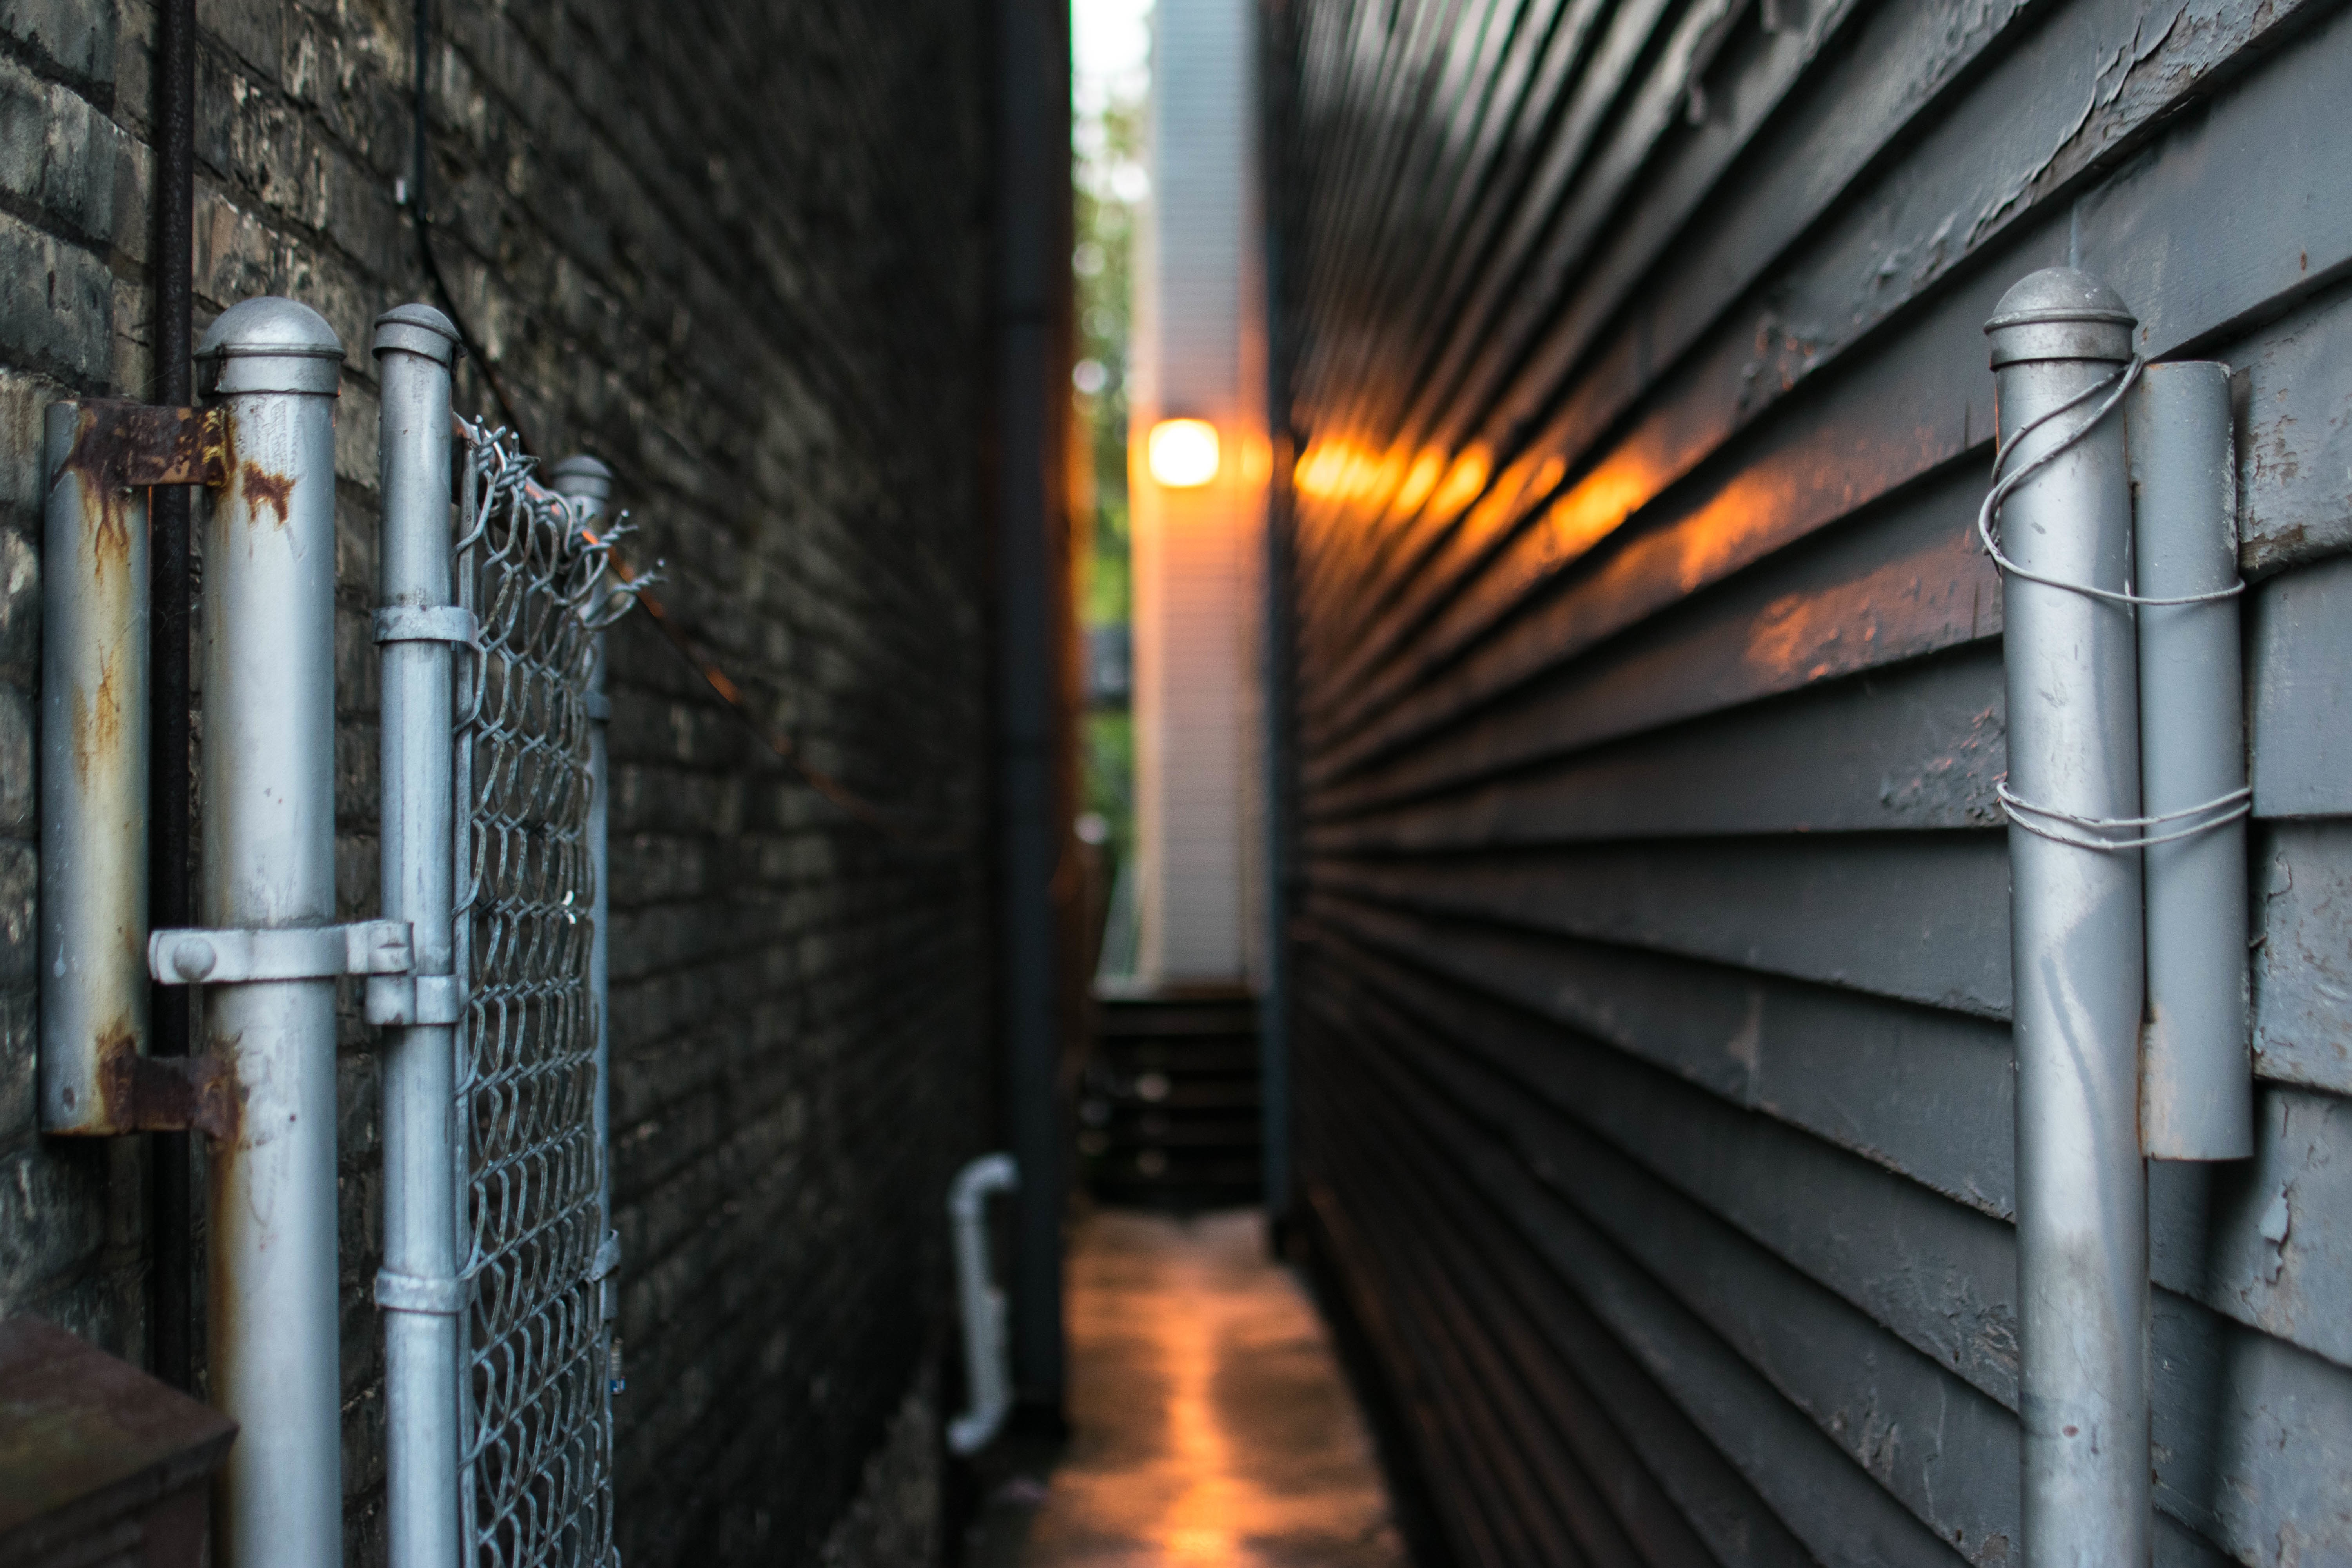
light, architecture, road, street, sunlight, alley, wall, industry, lighting, interior design, infrastructure, urban area